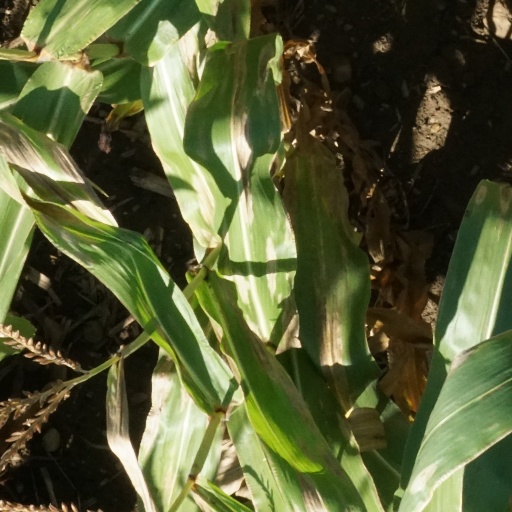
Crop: maize; corn